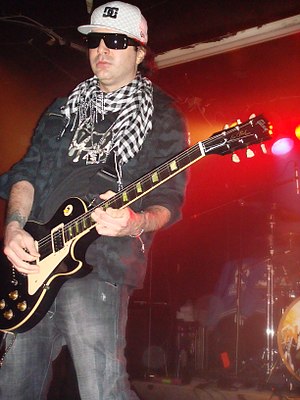
Kevin Rudolf
Rudolf, 2009
"Kevin Rudolf er en amerikansk sanger/sangskriver og recordproducer. Rudolfs debutsingle: ""Let It Rock"" featuring rapperen Lil' Wayne fik tildelt titlen Certified Triple Platinum af RIAA den 5. maj 2009. Sangen opnåede en 5. plads på Billboard Hot 100, 5. plads på UK Singles Chart, 3. plads på Australian Singles Chart og en 2. plads på Canadian Hot 100.. Hans anden single ""Welcome to the World"" har opnået en 60. plads på Billboard Hot 100.